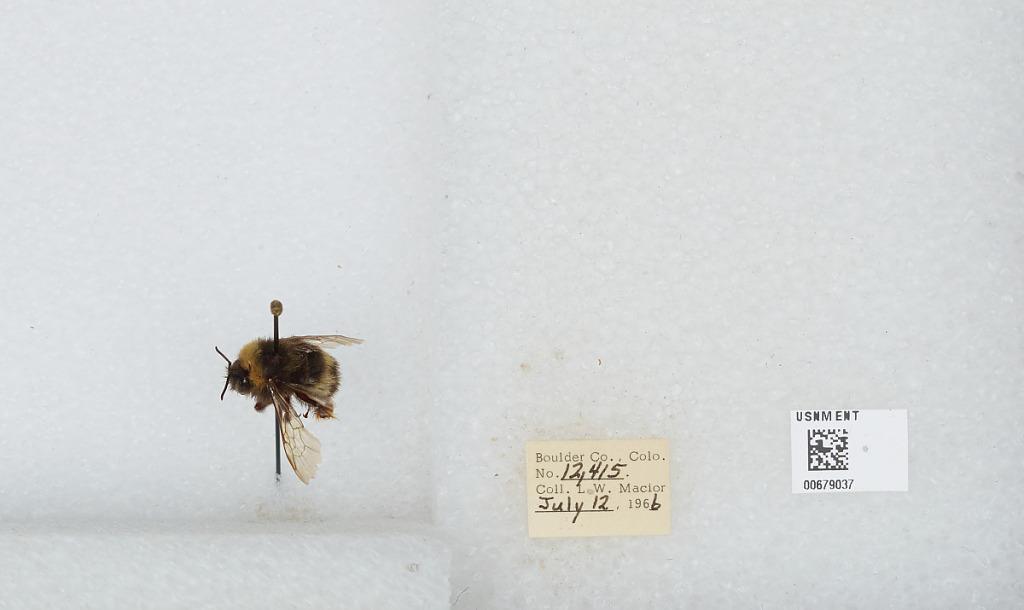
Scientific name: Bombus (Bombus) occidentalis Greene
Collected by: L. Macior
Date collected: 1966-7-12
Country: United States
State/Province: Colorado
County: Boulder
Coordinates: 40.0017, -105.308